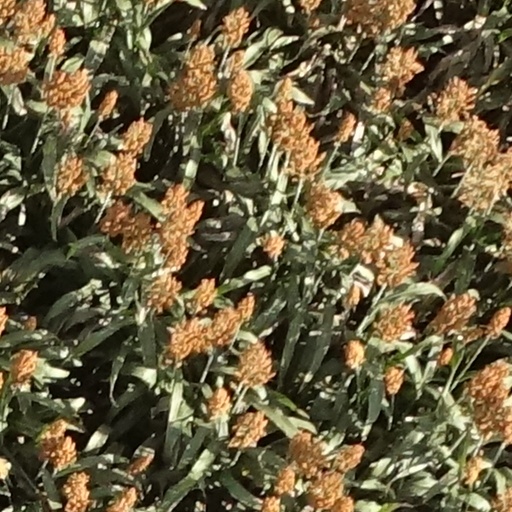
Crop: sorghum